Religion in Hungary

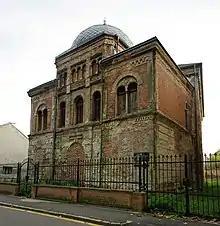
The former synagogue of the Hungarian city of Sopron.

According to the scholar István Povedák, elements from pre-Christian Paganism and shamanism, already preserved in the folk religiosity of Hungary as well as of Central and Eastern Europe, have been revived and reinvented in forms of Neopaganism, ethnic "Ősmagyar vallás", which have become integrated in various dimensions of contemporary Hungarian culture, often in syncretism with Christian elements. Before World War II, in some rural areas certain persons were still considered "táltos"es, i.e. indigenous Hungarian shaman-magicians, by the local communities, and around the mid-1980s a neo-"táltos" movement began to emerge, with links to international neoshamanism. On 15 March 2012, the National Assembly of Hungary gave a Tuvan Tengrist shaman, Ojun Adigzi See-Oglu, the permission to perform a veneration ritual and cleansing ceremony on the Holy Crown of the Hungarian kings, an object which holds both Pagan and Christian meanings, at the Hungarian Parliament Building; Ojun was assisted by Éva Kanalas, a "táltos", and folk singer, who sang Csángó folk religious songs during the ritual.